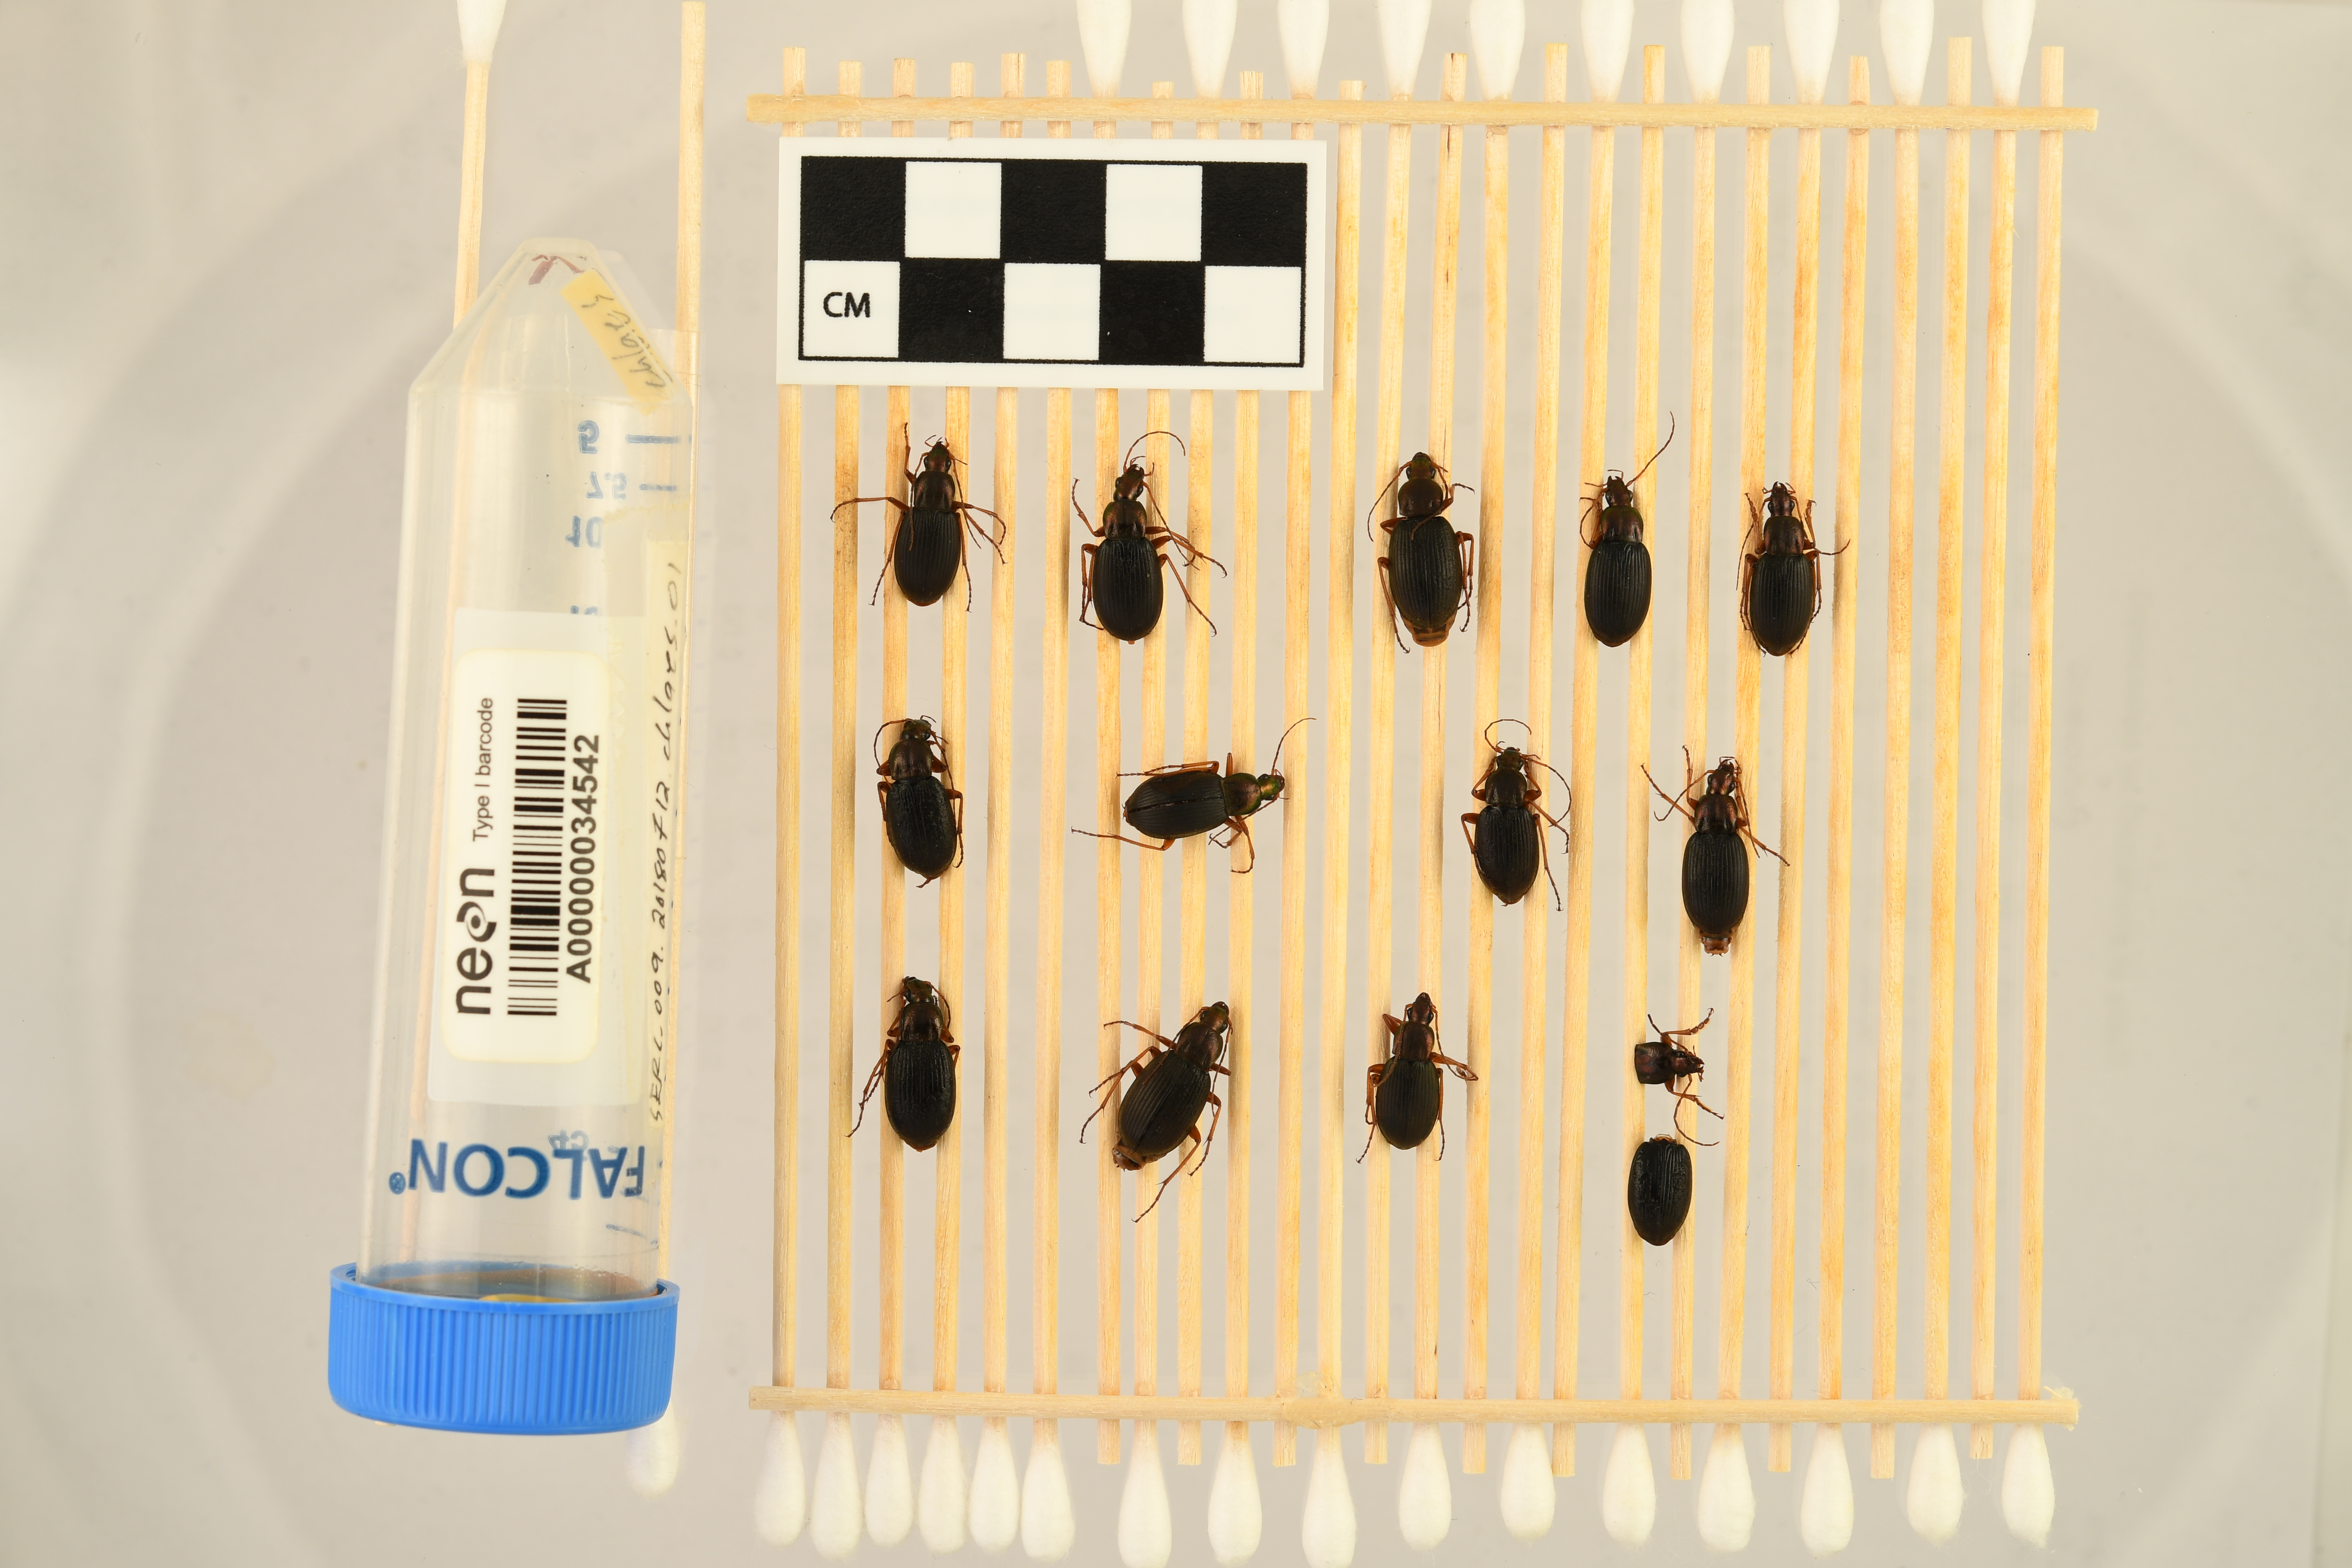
Chlaenius aestivus — Smithsonian Environmental Research Center NEON, plot SERC_009. Beetle 1, ElytraLength: 0.8882 cm (lying flat: Yes)

Chlaenius aestivus — Smithsonian Environmental Research Center NEON, plot SERC_009. Beetle 1, ElytraWidth: 0.4594 cm (lying flat: Yes)

Chlaenius aestivus — Smithsonian Environmental Research Center NEON, plot SERC_009. Beetle 2, ElytraLength: 0.9483 cm (lying flat: Yes)

Chlaenius aestivus — Smithsonian Environmental Research Center NEON, plot SERC_009. Beetle 2, ElytraWidth: 0.4792 cm (lying flat: Yes)

Chlaenius aestivus — Smithsonian Environmental Research Center NEON, plot SERC_009. Beetle 3, ElytraLength: 1.035 cm (lying flat: Yes)

Chlaenius aestivus — Smithsonian Environmental Research Center NEON, plot SERC_009. Beetle 3, ElytraWidth: 0.4912 cm (lying flat: Yes)

Chlaenius aestivus — Smithsonian Environmental Research Center NEON, plot SERC_009. Beetle 4, ElytraLength: 0.9364 cm (lying flat: Yes)

Chlaenius aestivus — Smithsonian Environmental Research Center NEON, plot SERC_009. Beetle 4, ElytraWidth: 0.4895 cm (lying flat: Yes)

Chlaenius aestivus — Smithsonian Environmental Research Center NEON, plot SERC_009. Beetle 5, ElytraLength: 0.9258 cm (lying flat: Yes)

Chlaenius aestivus — Smithsonian Environmental Research Center NEON, plot SERC_009. Beetle 5, ElytraWidth: 0.4363 cm (lying flat: Yes)

Chlaenius aestivus — Smithsonian Environmental Research Center NEON, plot SERC_009. Beetle 6, ElytraLength: 0.9289 cm (lying flat: Yes)

Chlaenius aestivus — Smithsonian Environmental Research Center NEON, plot SERC_009. Beetle 6, ElytraWidth: 0.48 cm (lying flat: Yes)

Chlaenius aestivus — Smithsonian Environmental Research Center NEON, plot SERC_009. Beetle 7, ElytraLength: 0.9164 cm (lying flat: Yes)

Chlaenius aestivus — Smithsonian Environmental Research Center NEON, plot SERC_009. Beetle 7, ElytraWidth: 0.453 cm (lying flat: Yes)

Chlaenius aestivus — Smithsonian Environmental Research Center NEON, plot SERC_009. Beetle 8, ElytraLength: 0.874 cm (lying flat: Yes)

Chlaenius aestivus — Smithsonian Environmental Research Center NEON, plot SERC_009. Beetle 8, ElytraWidth: 0.4579 cm (lying flat: Yes)

Chlaenius aestivus — Smithsonian Environmental Research Center NEON, plot SERC_009. Beetle 9, ElytraLength: 0.9468 cm (lying flat: Yes)

Chlaenius aestivus — Smithsonian Environmental Research Center NEON, plot SERC_009. Beetle 9, ElytraWidth: 0.4894 cm (lying flat: Yes)

Chlaenius aestivus — Smithsonian Environmental Research Center NEON, plot SERC_009. Beetle 10, ElytraLength: 0.9575 cm (lying flat: Yes)

Chlaenius aestivus — Smithsonian Environmental Research Center NEON, plot SERC_009. Beetle 10, ElytraWidth: 0.5532 cm (lying flat: Yes)

Chlaenius aestivus — Smithsonian Environmental Research Center NEON, plot SERC_009. Beetle 11, ElytraLength: 0.9856 cm (lying flat: Yes)

Chlaenius aestivus — Smithsonian Environmental Research Center NEON, plot SERC_009. Beetle 11, ElytraWidth: 0.5578 cm (lying flat: Yes)

Chlaenius aestivus — Smithsonian Environmental Research Center NEON, plot SERC_009. Beetle 12, ElytraLength: 0.8535 cm (lying flat: Yes)

Chlaenius aestivus — Smithsonian Environmental Research Center NEON, plot SERC_009. Beetle 12, ElytraWidth: 0.4394 cm (lying flat: Yes)

Chlaenius aestivus — Smithsonian Environmental Research Center NEON, plot SERC_009. Beetle 13, ElytraLength: 1.012 cm (lying flat: Yes)

Chlaenius aestivus — Smithsonian Environmental Research Center NEON, plot SERC_009. Beetle 13, ElytraWidth: 0.4363 cm (lying flat: Yes)

Chlaenius aestivus — Smithsonian Environmental Research Center NEON, plot SERC_009. Beetle 1, ElytraLength: 0.9509 cm (lying flat: Yes)

Chlaenius aestivus — Smithsonian Environmental Research Center NEON, plot SERC_009. Beetle 1, ElytraWidth: 0.4747 cm (lying flat: Yes)

Chlaenius aestivus — Smithsonian Environmental Research Center NEON, plot SERC_009. Beetle 2, ElytraLength: 1.036 cm (lying flat: Yes)

Chlaenius aestivus — Smithsonian Environmental Research Center NEON, plot SERC_009. Beetle 2, ElytraWidth: 0.5292 cm (lying flat: Yes)

Chlaenius aestivus — Smithsonian Environmental Research Center NEON, plot SERC_009. Beetle 3, ElytraLength: 1.13 cm (lying flat: Yes)

Chlaenius aestivus — Smithsonian Environmental Research Center NEON, plot SERC_009. Beetle 3, ElytraWidth: 0.5078 cm (lying flat: Yes)

Chlaenius aestivus — Smithsonian Environmental Research Center NEON, plot SERC_009. Beetle 4, ElytraLength: 1.018 cm (lying flat: Yes)

Chlaenius aestivus — Smithsonian Environmental Research Center NEON, plot SERC_009. Beetle 4, ElytraWidth: 0.5058 cm (lying flat: Yes)

Chlaenius aestivus — Smithsonian Environmental Research Center NEON, plot SERC_009. Beetle 5, ElytraLength: 0.9786 cm (lying flat: Yes)

Chlaenius aestivus — Smithsonian Environmental Research Center NEON, plot SERC_009. Beetle 5, ElytraWidth: 0.4833 cm (lying flat: Yes)

Chlaenius aestivus — Smithsonian Environmental Research Center NEON, plot SERC_009. Beetle 6, ElytraLength: 0.9828 cm (lying flat: Yes)

Chlaenius aestivus — Smithsonian Environmental Research Center NEON, plot SERC_009. Beetle 6, ElytraWidth: 0.4976 cm (lying flat: Yes)

Chlaenius aestivus — Smithsonian Environmental Research Center NEON, plot SERC_009. Beetle 7, ElytraLength: 0.9997 cm (lying flat: Yes)

Chlaenius aestivus — Smithsonian Environmental Research Center NEON, plot SERC_009. Beetle 7, ElytraWidth: 0.5027 cm (lying flat: Yes)

Chlaenius aestivus — Smithsonian Environmental Research Center NEON, plot SERC_009. Beetle 8, ElytraLength: 0.9436 cm (lying flat: Yes)

Chlaenius aestivus — Smithsonian Environmental Research Center NEON, plot SERC_009. Beetle 8, ElytraWidth: 0.5172 cm (lying flat: Yes)

Chlaenius aestivus — Smithsonian Environmental Research Center NEON, plot SERC_009. Beetle 9, ElytraLength: 1.023 cm (lying flat: Yes)

Chlaenius aestivus — Smithsonian Environmental Research Center NEON, plot SERC_009. Beetle 9, ElytraWidth: 0.5173 cm (lying flat: Yes)

Chlaenius aestivus — Smithsonian Environmental Research Center NEON, plot SERC_009. Beetle 10, ElytraLength: 1.057 cm (lying flat: Yes)

Chlaenius aestivus — Smithsonian Environmental Research Center NEON, plot SERC_009. Beetle 10, ElytraWidth: 0.5402 cm (lying flat: Yes)

Chlaenius aestivus — Smithsonian Environmental Research Center NEON, plot SERC_009. Beetle 11, ElytraLength: 1.053 cm (lying flat: Yes)

Chlaenius aestivus — Smithsonian Environmental Research Center NEON, plot SERC_009. Beetle 11, ElytraWidth: 0.5547 cm (lying flat: Yes)

Chlaenius aestivus — Smithsonian Environmental Research Center NEON, plot SERC_009. Beetle 12, ElytraLength: 0.9115 cm (lying flat: Yes)

Chlaenius aestivus — Smithsonian Environmental Research Center NEON, plot SERC_009. Beetle 12, ElytraWidth: 0.4849 cm (lying flat: Yes)

Chlaenius aestivus — Smithsonian Environmental Research Center NEON, plot SERC_009. Beetle 13, ElytraLength: 1.049 cm (lying flat: Yes)

Chlaenius aestivus — Smithsonian Environmental Research Center NEON, plot SERC_009. Beetle 13, ElytraWidth: 0.4964 cm (lying flat: Yes)

Chlaenius aestivus — Smithsonian Environmental Research Center NEON, plot SERC_009. Beetle 1, ElytraLength: 0.9266 cm (lying flat: Yes)

Chlaenius aestivus — Smithsonian Environmental Research Center NEON, plot SERC_009. Beetle 1, ElytraWidth: 0.4751 cm (lying flat: Yes)

Chlaenius aestivus — Smithsonian Environmental Research Center NEON, plot SERC_009. Beetle 2, ElytraLength: 0.9442 cm (lying flat: Yes)

Chlaenius aestivus — Smithsonian Environmental Research Center NEON, plot SERC_009. Beetle 2, ElytraWidth: 0.4944 cm (lying flat: Yes)

Chlaenius aestivus — Smithsonian Environmental Research Center NEON, plot SERC_009. Beetle 3, ElytraLength: 1.047 cm (lying flat: Yes)

Chlaenius aestivus — Smithsonian Environmental Research Center NEON, plot SERC_009. Beetle 3, ElytraWidth: 0.5075 cm (lying flat: Yes)

Chlaenius aestivus — Smithsonian Environmental Research Center NEON, plot SERC_009. Beetle 4, ElytraLength: 0.958 cm (lying flat: Yes)

Chlaenius aestivus — Smithsonian Environmental Research Center NEON, plot SERC_009. Beetle 4, ElytraWidth: 0.4723 cm (lying flat: Yes)

Chlaenius aestivus — Smithsonian Environmental Research Center NEON, plot SERC_009. Beetle 5, ElytraLength: 0.9334 cm (lying flat: Yes)

Chlaenius aestivus — Smithsonian Environmental Research Center NEON, plot SERC_009. Beetle 5, ElytraWidth: 0.4607 cm (lying flat: Yes)

Chlaenius aestivus — Smithsonian Environmental Research Center NEON, plot SERC_009. Beetle 6, ElytraLength: 0.9517 cm (lying flat: Yes)

Chlaenius aestivus — Smithsonian Environmental Research Center NEON, plot SERC_009. Beetle 6, ElytraWidth: 0.4783 cm (lying flat: Yes)